SB19

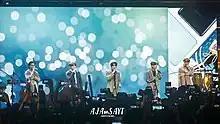

On August 1, at the stroke of midnight, the social media page of SB19 shared an image of their logos with static interference and glitches. It was a signal that the group had been gearing up for something new.